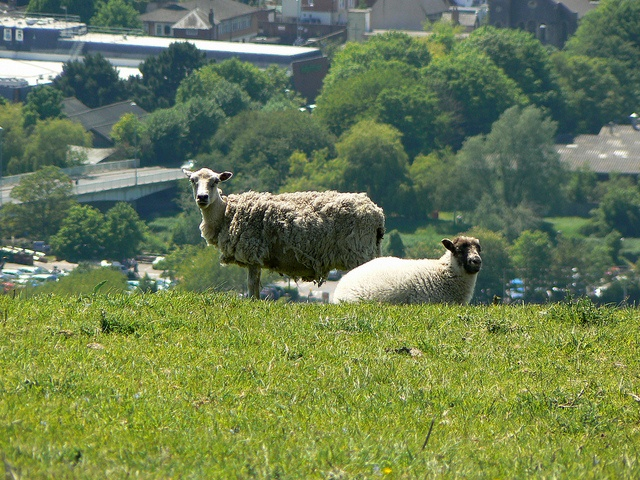
Two sheep on a grass covered hill with a town in the back round.
Two lambs grazing in the pasture of green
A pair of sheep are standing on a small in the meadow.
Pair of sheep stand on the downward slope of a grassy hill.
two sheep on a field of grass overlooking trees in the background